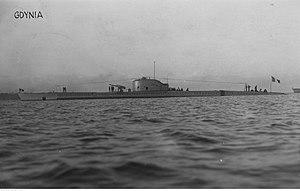
Le Requin (Q115) était un sous-marin de la Marine nationale française, qui a servi durant l'entre-deux-guerres et la Seconde Guerre mondiale, sous trois pavillons, de 1925 à 1943.
Le Phoque (Q128) était un sous-marin de la Marine nationale française, qui a servi durant l'entre-deux-guerres et la Seconde Guerre mondiale, de 1928 à 1943, sous deux pavillons différents.
Le Souffleur est un sous-marin de classe Requin de la Marine française construit à Cherbourg à partir de 1922. Lancé le 1ᵉʳ octobre 1924, il est coulé par le sous-marin britannique HMS Parthian le 25 juin 1941 au large de Beyrouth.